Charles Reed (British politician)

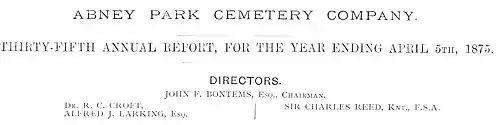
Abney Park Cemetery Company Annual Report for the year ending 5 April 1875

Reed had an interest in London's open spaces and their educational benefits, and became a subscriber to the Abney Park Cemetery, a joint stock company in whose trust lay parkland once owned by Lady Mary Abney, in which Dr Isaac Watts had written hymns. The associated members sought to maintain the site for its religious associations and for its value as open space. It was the only surviving example of a landscape designed by the nurseryman George Loddiges and boasted an arboretum of 2500 trees and shrubs. As the only New World cemetery design in Europe it had commissioned an entrance in an Egyptian revival style, to reflect its non-denominational character. The originality of the design and the motive force for acquiring and preserving the site had been George Collison, its first secretary, whose father had tutored Reed's father.